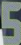
Number: 5